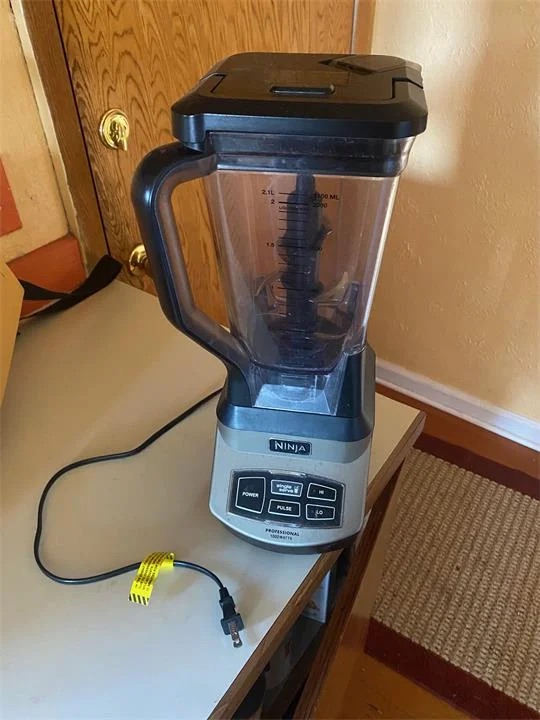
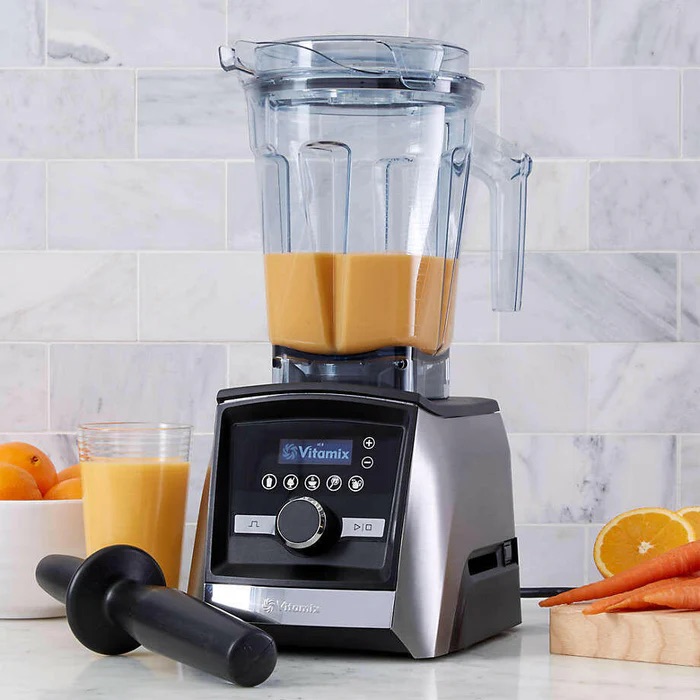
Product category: items_blender
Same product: no